Saurolophinae

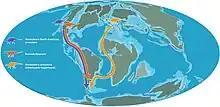
Likely dispersal route of the Austrokritosauria from North America to South America (red arrow)

Alarcón-Muñoz "et al". (2023) suggested that austrokritosaurs shared an ancestor with the North American kritosaurins in the Santonian, about 85 million years ago, before dispersing into South America. This likely occurred via island chains and rafting. The South American hadrosauroid "Gonkoken" appears to have diverged from North American hadrosauroids at an even earlier time, about 91 million years ago in the Turonian. The North American titanosaur "Alamosaurus" may have experienced a similar dispersal events from relatives in South America in the late Campanian–early Maastrichtian.